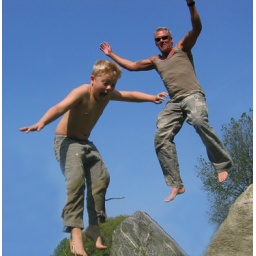
My son &amp;amp; my futurehubbie... He'll be coming home in ten days yAy!!